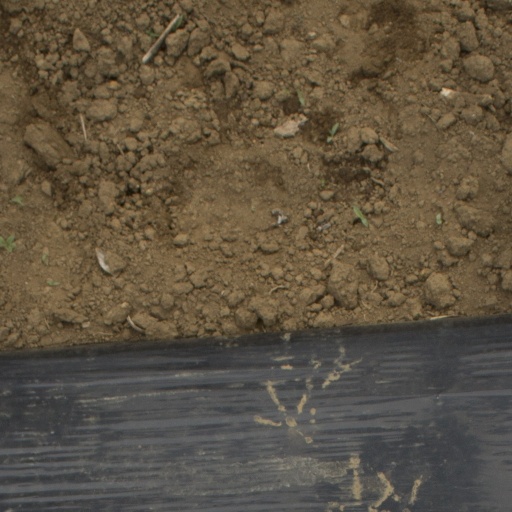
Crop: Jerusalem artichoke